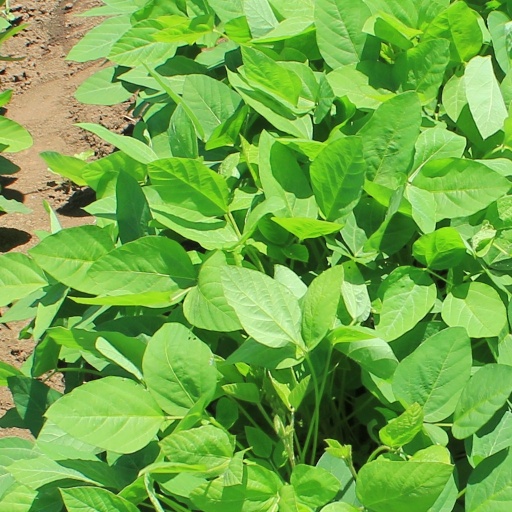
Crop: soybean